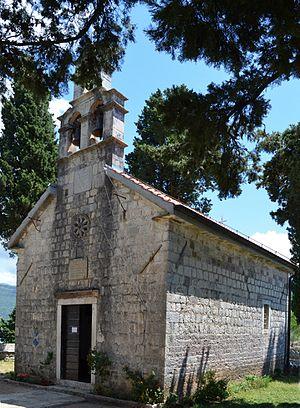
La métropole du Monténégro et du littoral est une juridiction de l'Église orthodoxe au Monténégro, affiliée au Patriarcat de Serbie. Son siège est situé au monastère de Cetinje et sa cathédrale à Podgorica, la capitale du Monténégro. En 2006, elle est administrée par le métropolite Amfilohije.